Diāna Marcinkēviča

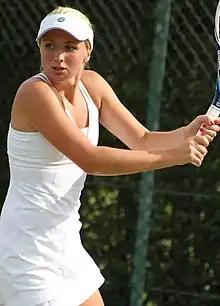
At the 2014 Wimbledon qualifying tournament

Marcinkēviča has won eight singles and 30 doubles titles on the ITF Women's Circuit. On 28 April 2014, she reached her best singles ranking of world No. 196. On 26 May 2014, she peaked at No. 146 in the WTA doubles rankings.